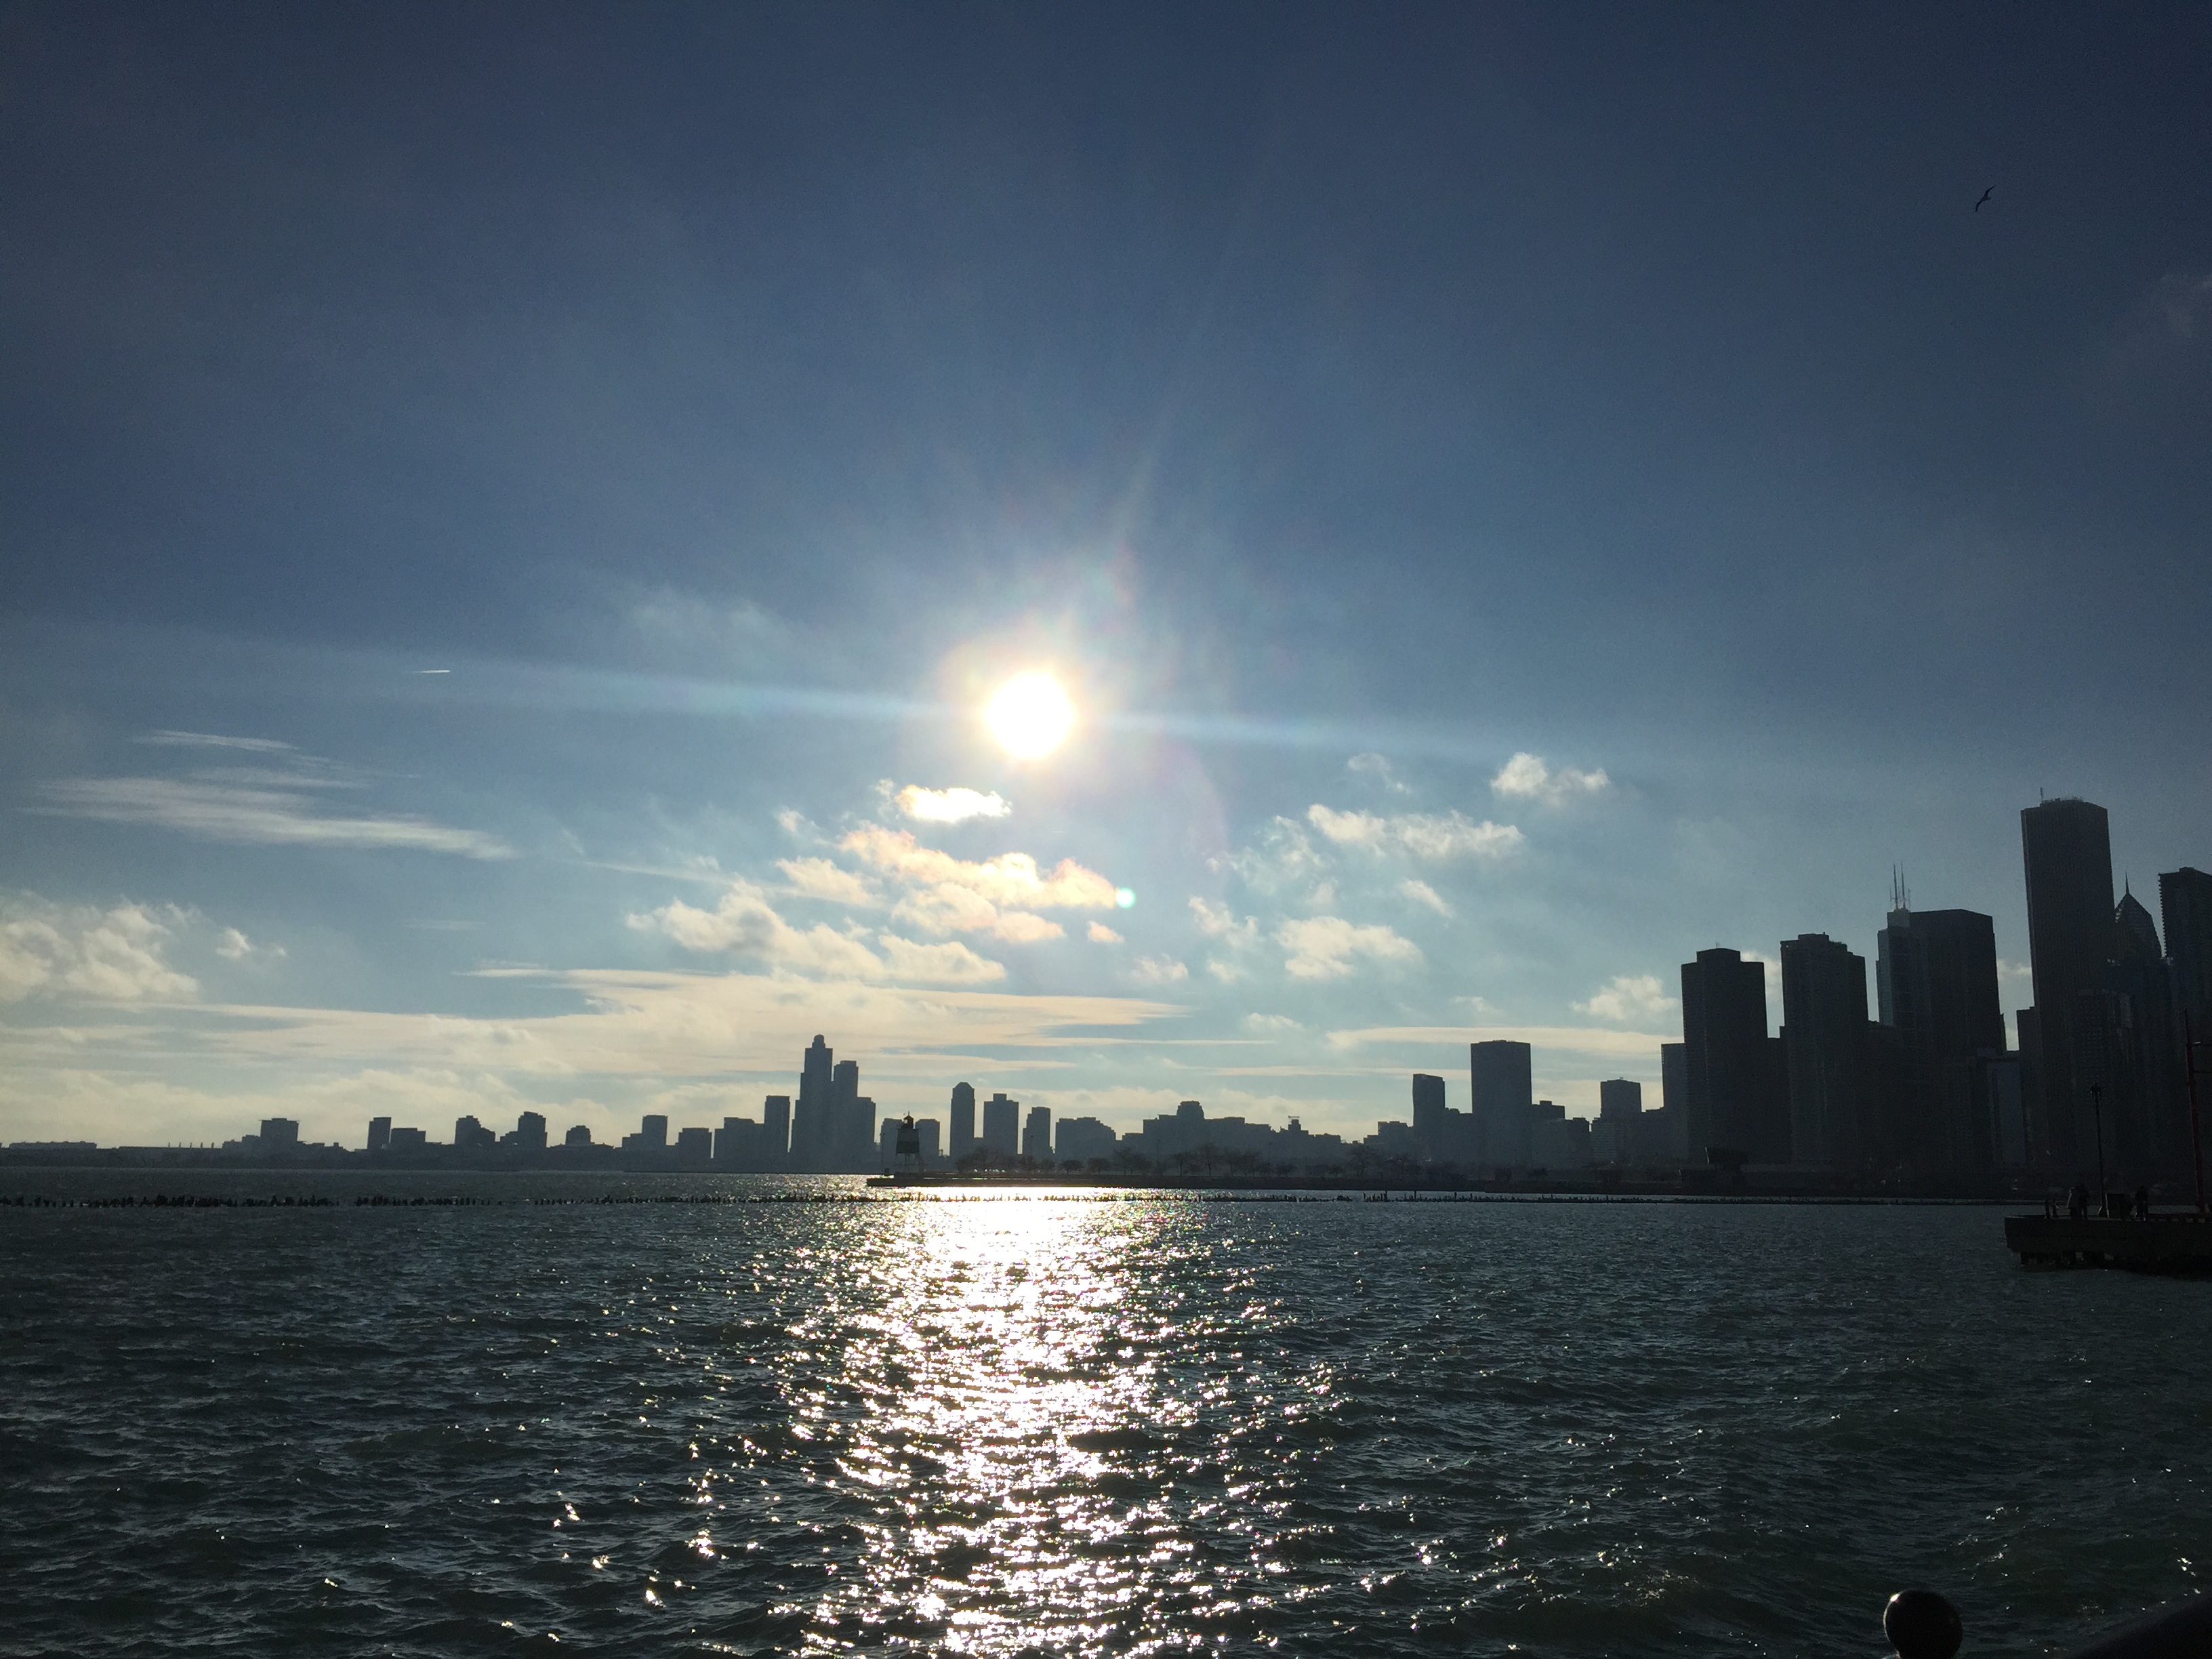
sea, coast, ocean, horizon, cloud, sky, sun, sunrise, sunset, skyline, night, sunlight, morning, dawn, city, cityscape, dusk, evening, reflection, bay, atmospheric phenomenon, atmosphere of earth